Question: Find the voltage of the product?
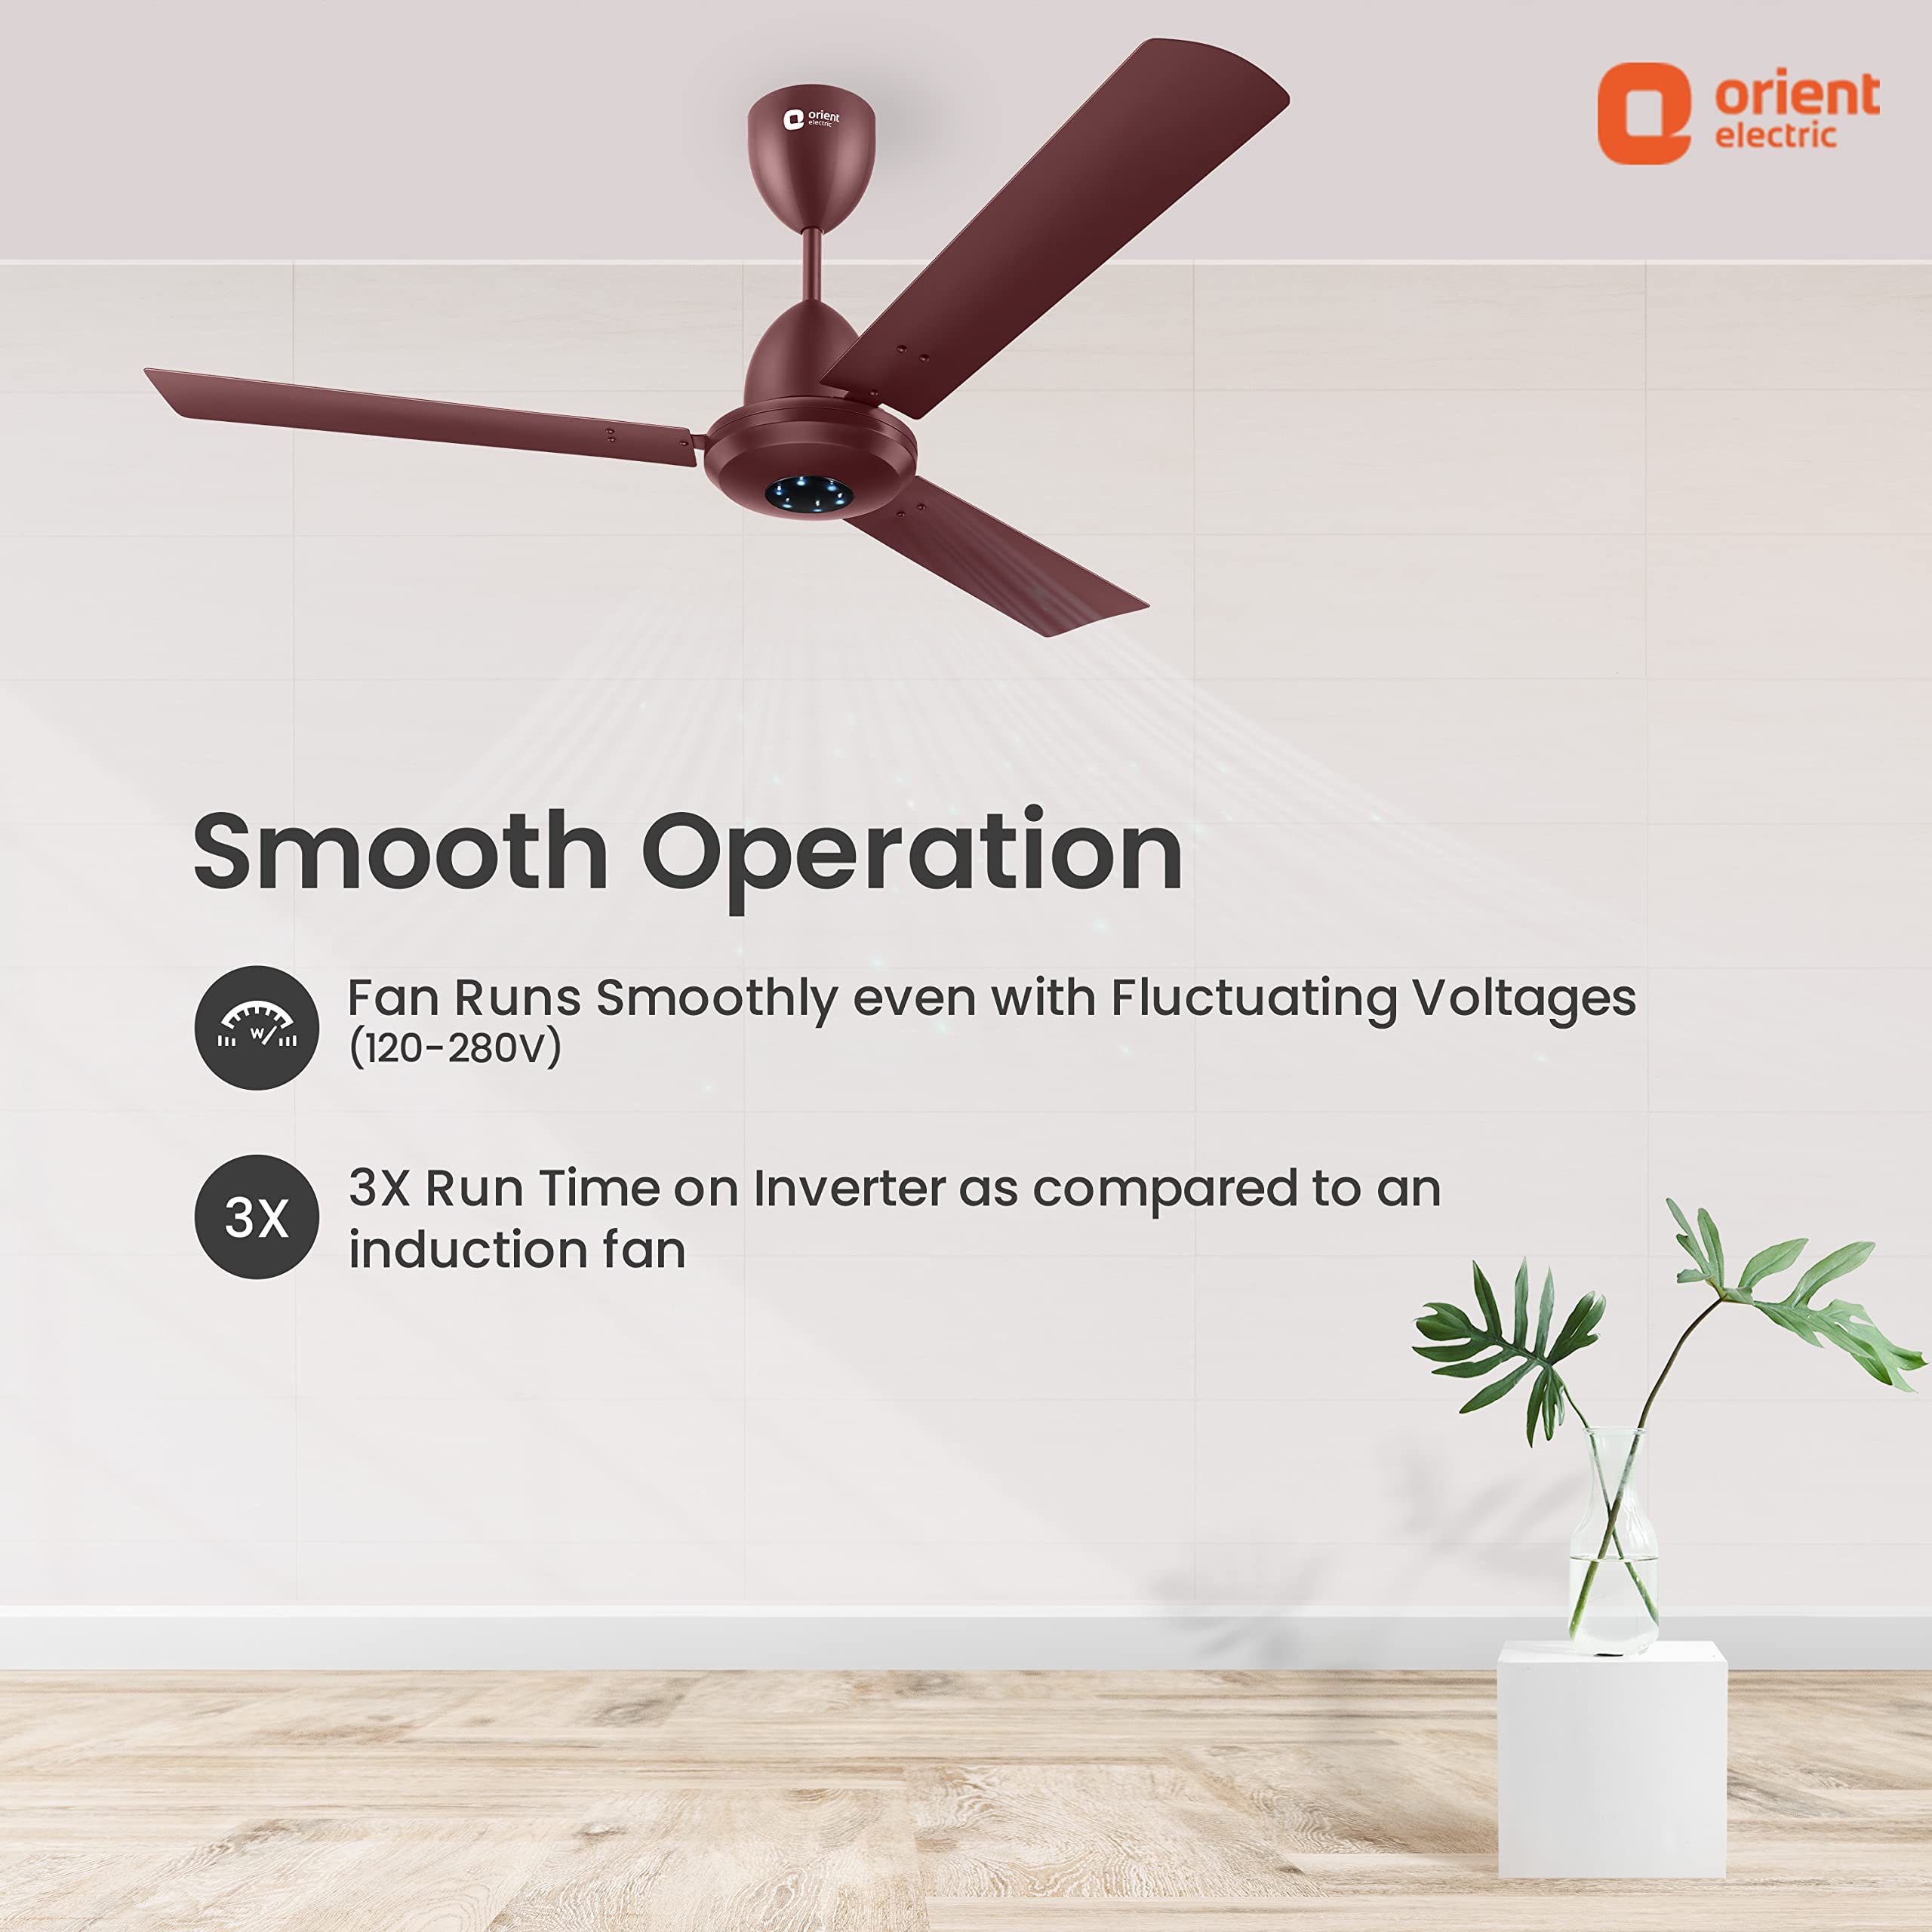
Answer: [120.0, 280.0] volt